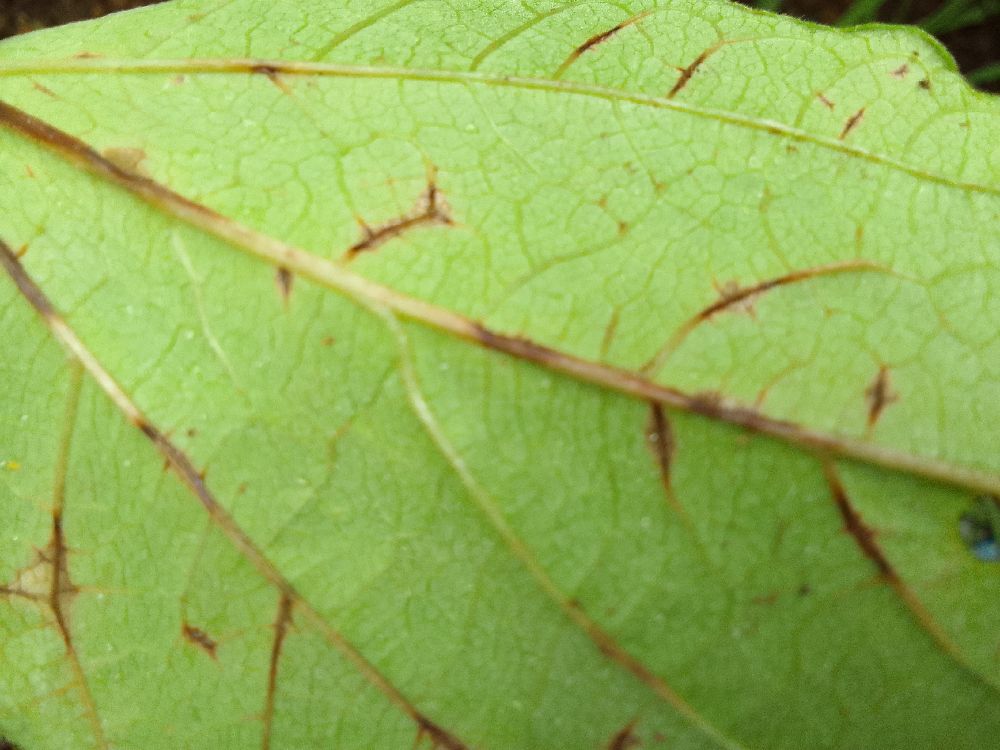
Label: anthracnose